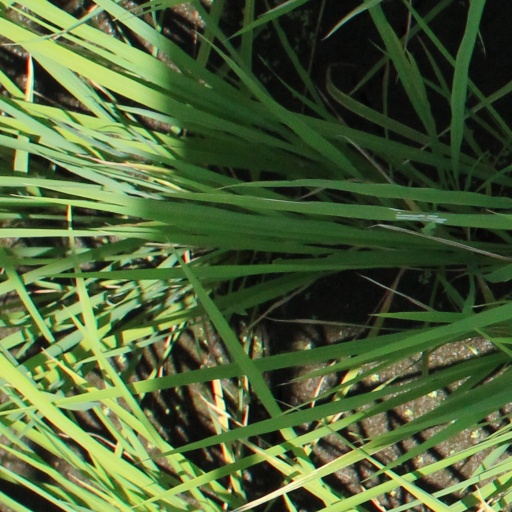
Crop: rice